Eiji Yoshikawa

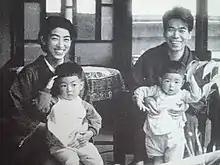
Yoshikawa family. Fumiko Ikedo holds her first son Hideaki and Eiji Yoshikawa holds his second son Hideho.

He was born in Kanagawa Prefecture, in what is now a part of Yokohama. Because of his father's failed business, he had to drop out of primary school to work. When he was 18, after a near-fatal accident working at the Yokohama docks, he moved to Tokyo and became an apprentice in a gold lacquer workshop. Around this time, he became interested in comic haiku. He joined a poetry society and started writing comic haiku under the pseudonym "Kijiro".